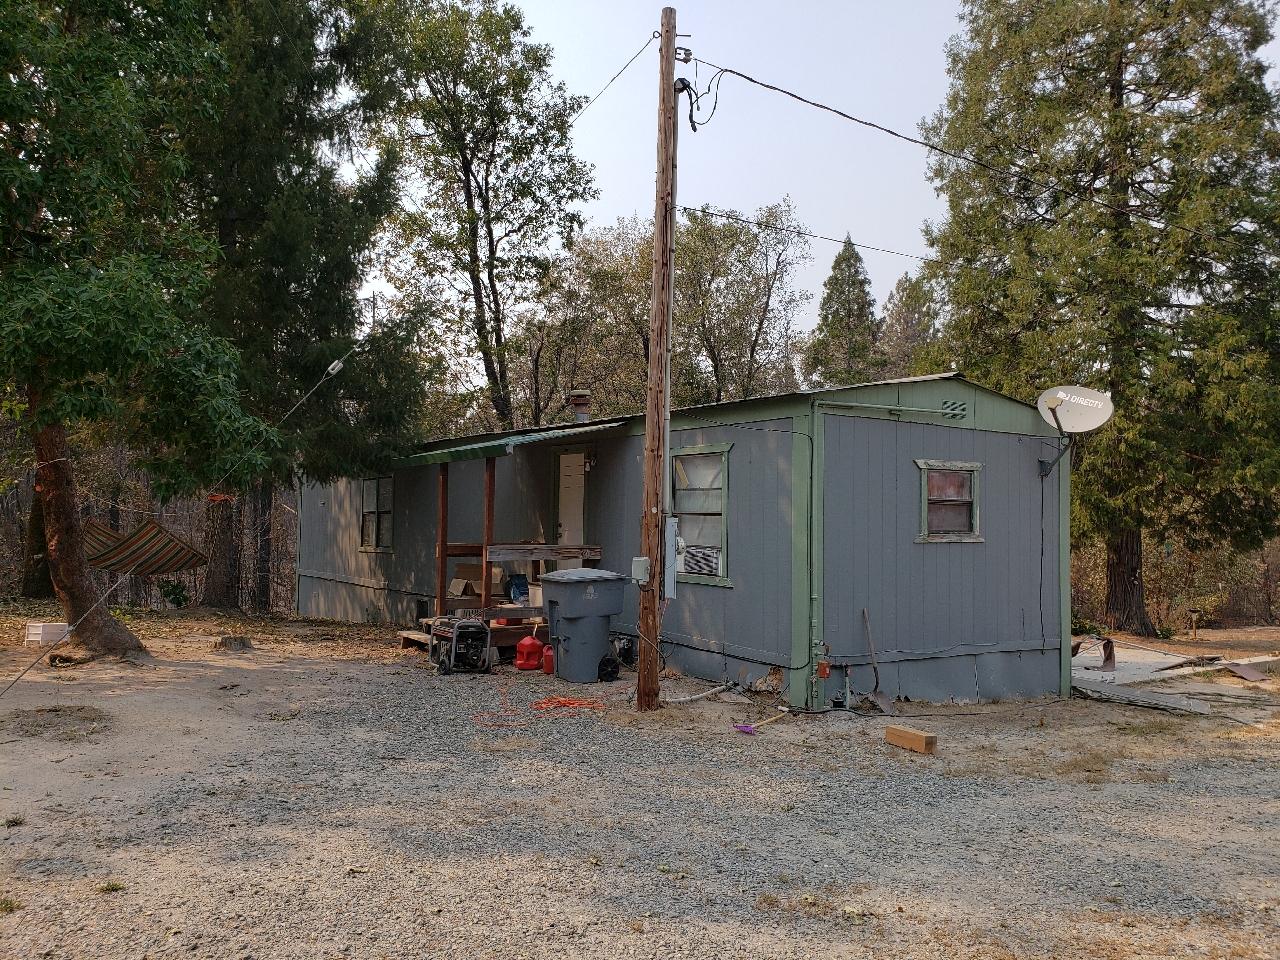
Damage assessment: no_damage